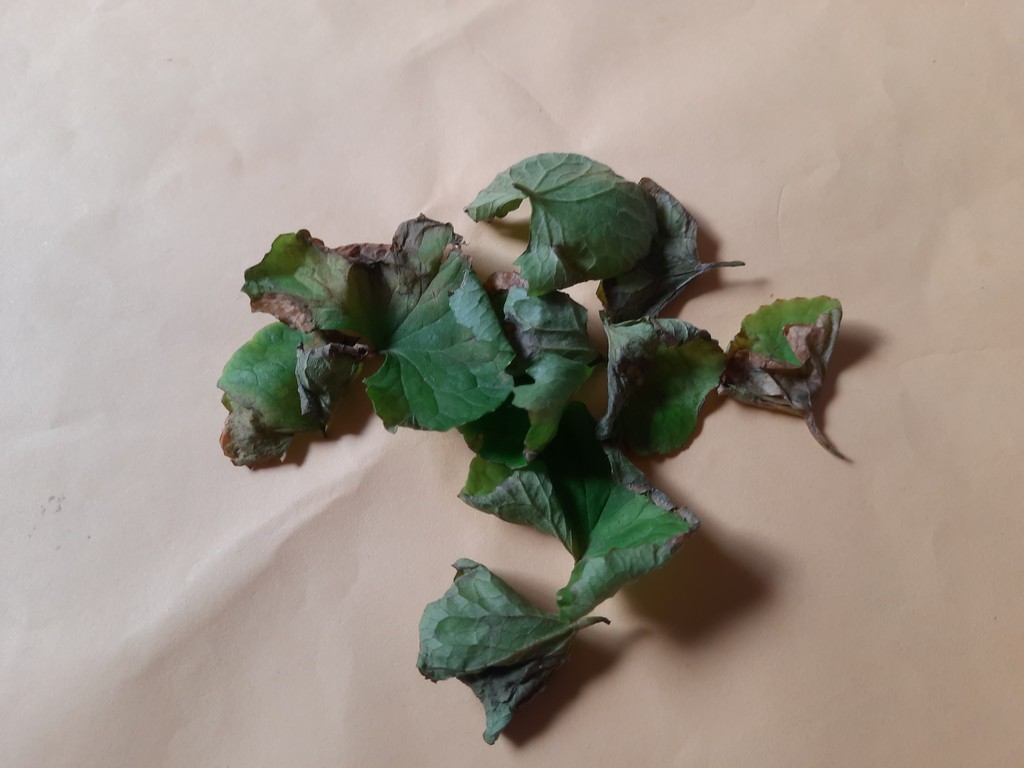
Label: Unhealthy